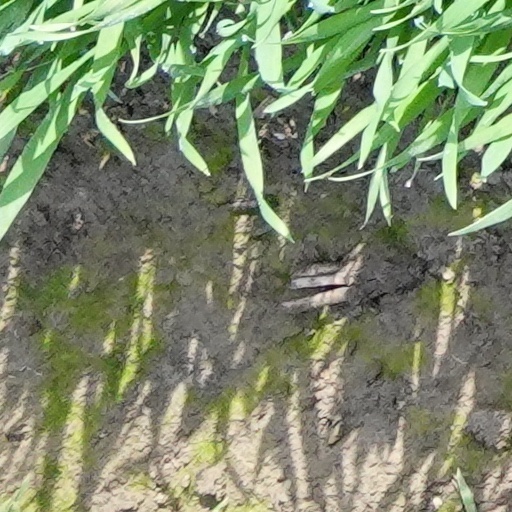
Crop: wheat